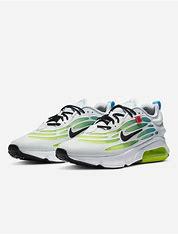
Brand: Nike
Model: Air Max Exosense